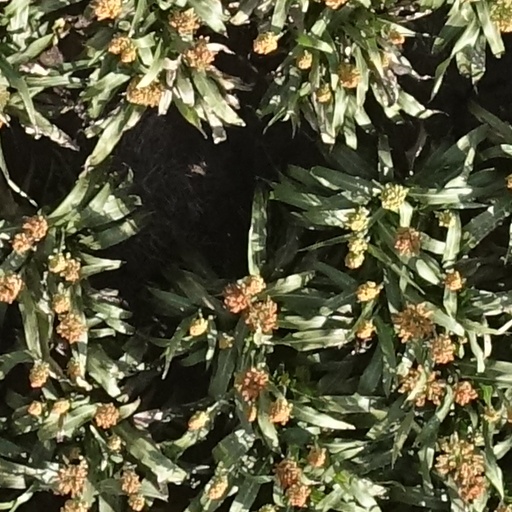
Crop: sorghum